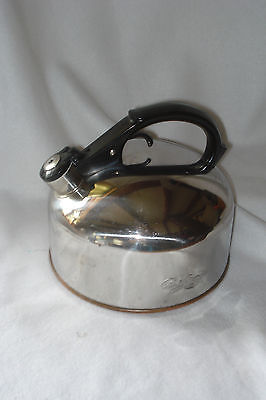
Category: kettle